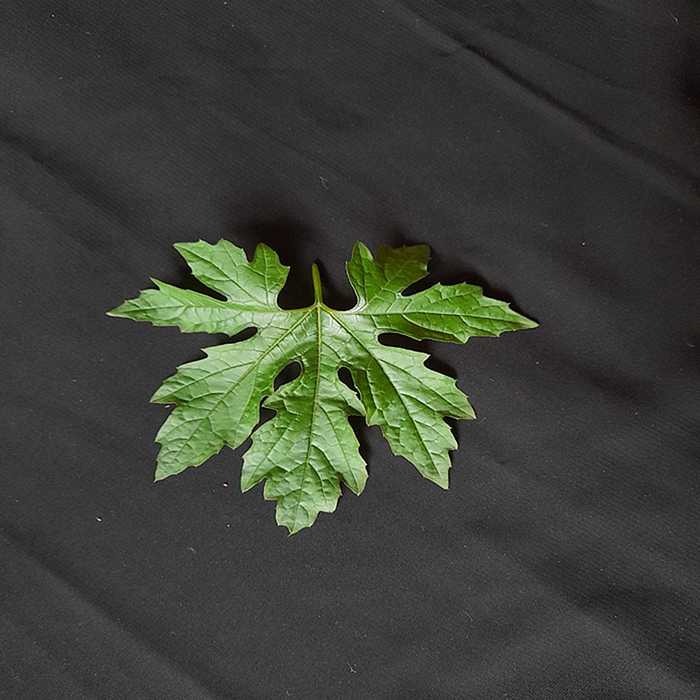
Plant: Bitter Gourd
Label: Fresh leaf